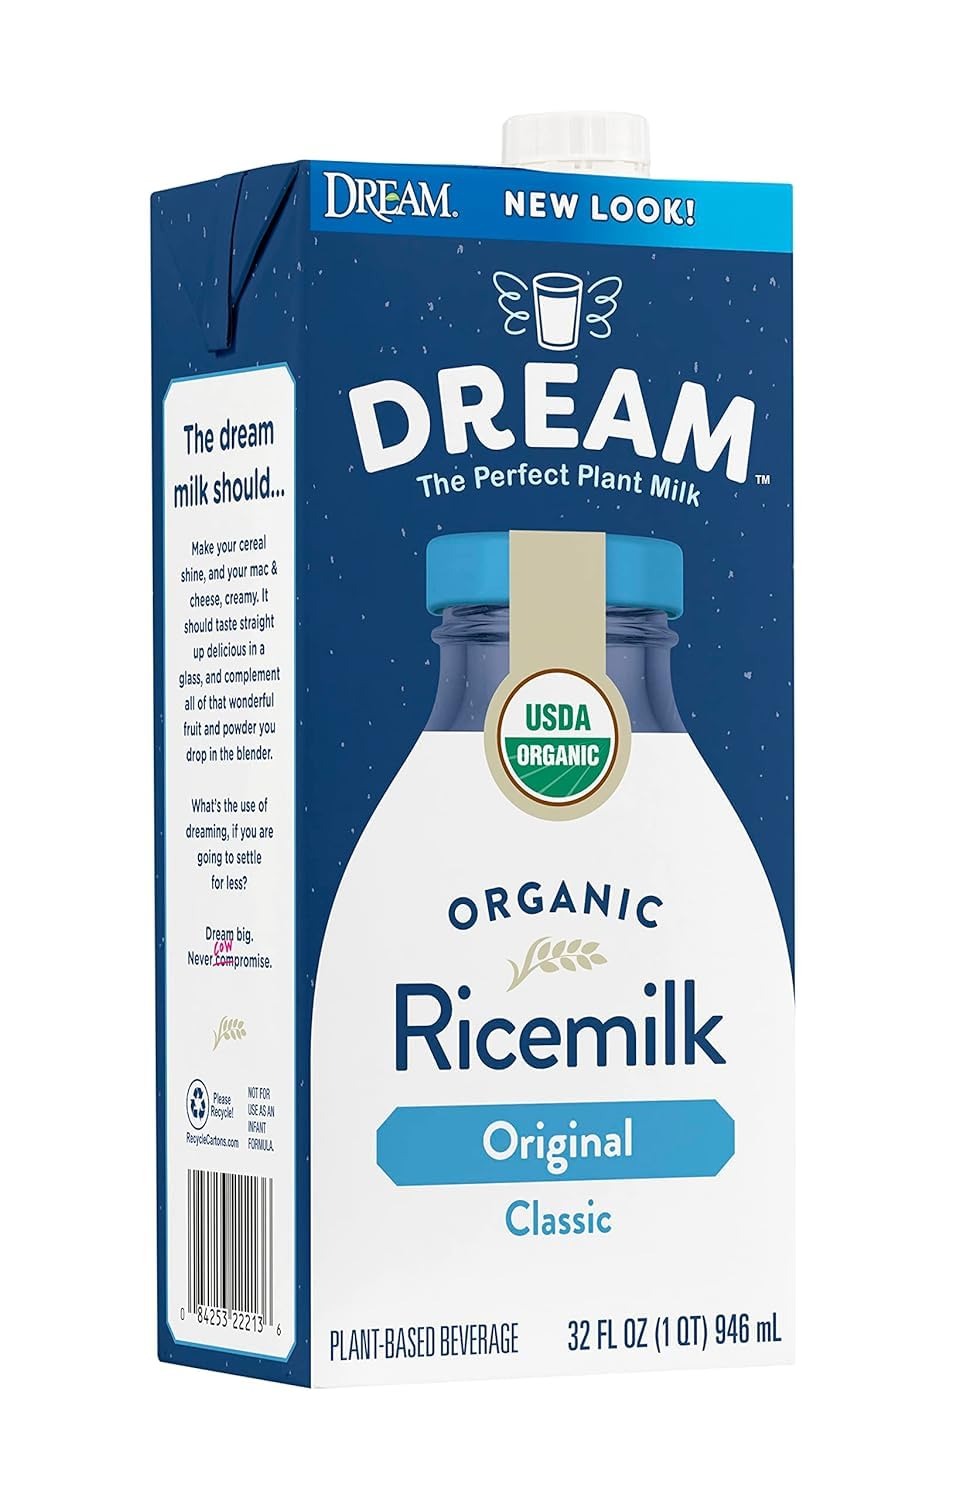
Item Name: Rice Dream Organic Rice Drink, Classic Original, 32 Oz (Pack of 6)
Bullet Point 1: Six 32 fl. oz. cartons of RICE DREAM Classic Original Organic Rice Drink
Bullet Point 2: Made with organic brown rice
Bullet Point 3: 99% fat free
Bullet Point 4: Easy to digest
Bullet Point 5: USDA-Certified Organic and Non-GMO Project Verified
Value: 192.0
Unit: Fl Oz

Price: 4.24